The Lafarge Case

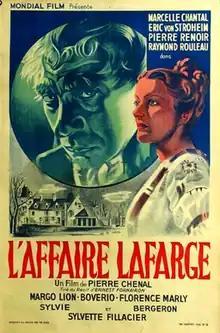

The Lafarge Case (French: L'Affaire Lafarge) is a 1938 French historical crime drama film directed by Pierre Chenal and starring Pierre Renoir, Marcelle Chantal and Raymond Rouleau. It recalls a famous nineteenth century case, and is mostly portrayed in flashback. The film's sets were designed by the art directors Robert Gys and Eugène Lourié.